Spy Intervention

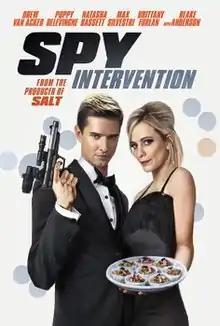
DVD cover

Spy Intervention is a 2020 American action comedy spy film directed by Drew Mylrea and written by Mark Famiglietti and Lane Garrison. The film stars Drew Van Acker, Poppy Delevingne and Blake Anderson.